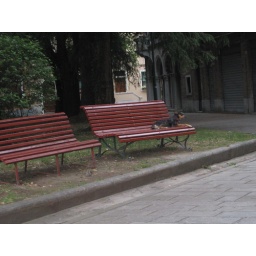
A very good dog waiting for his person outside the cafe in Sant'Elena.